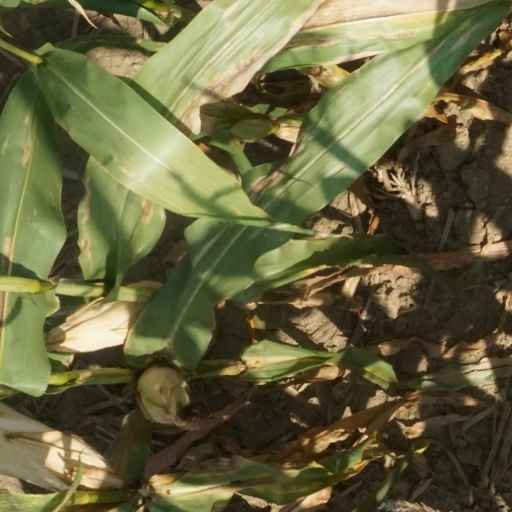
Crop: maize; corn